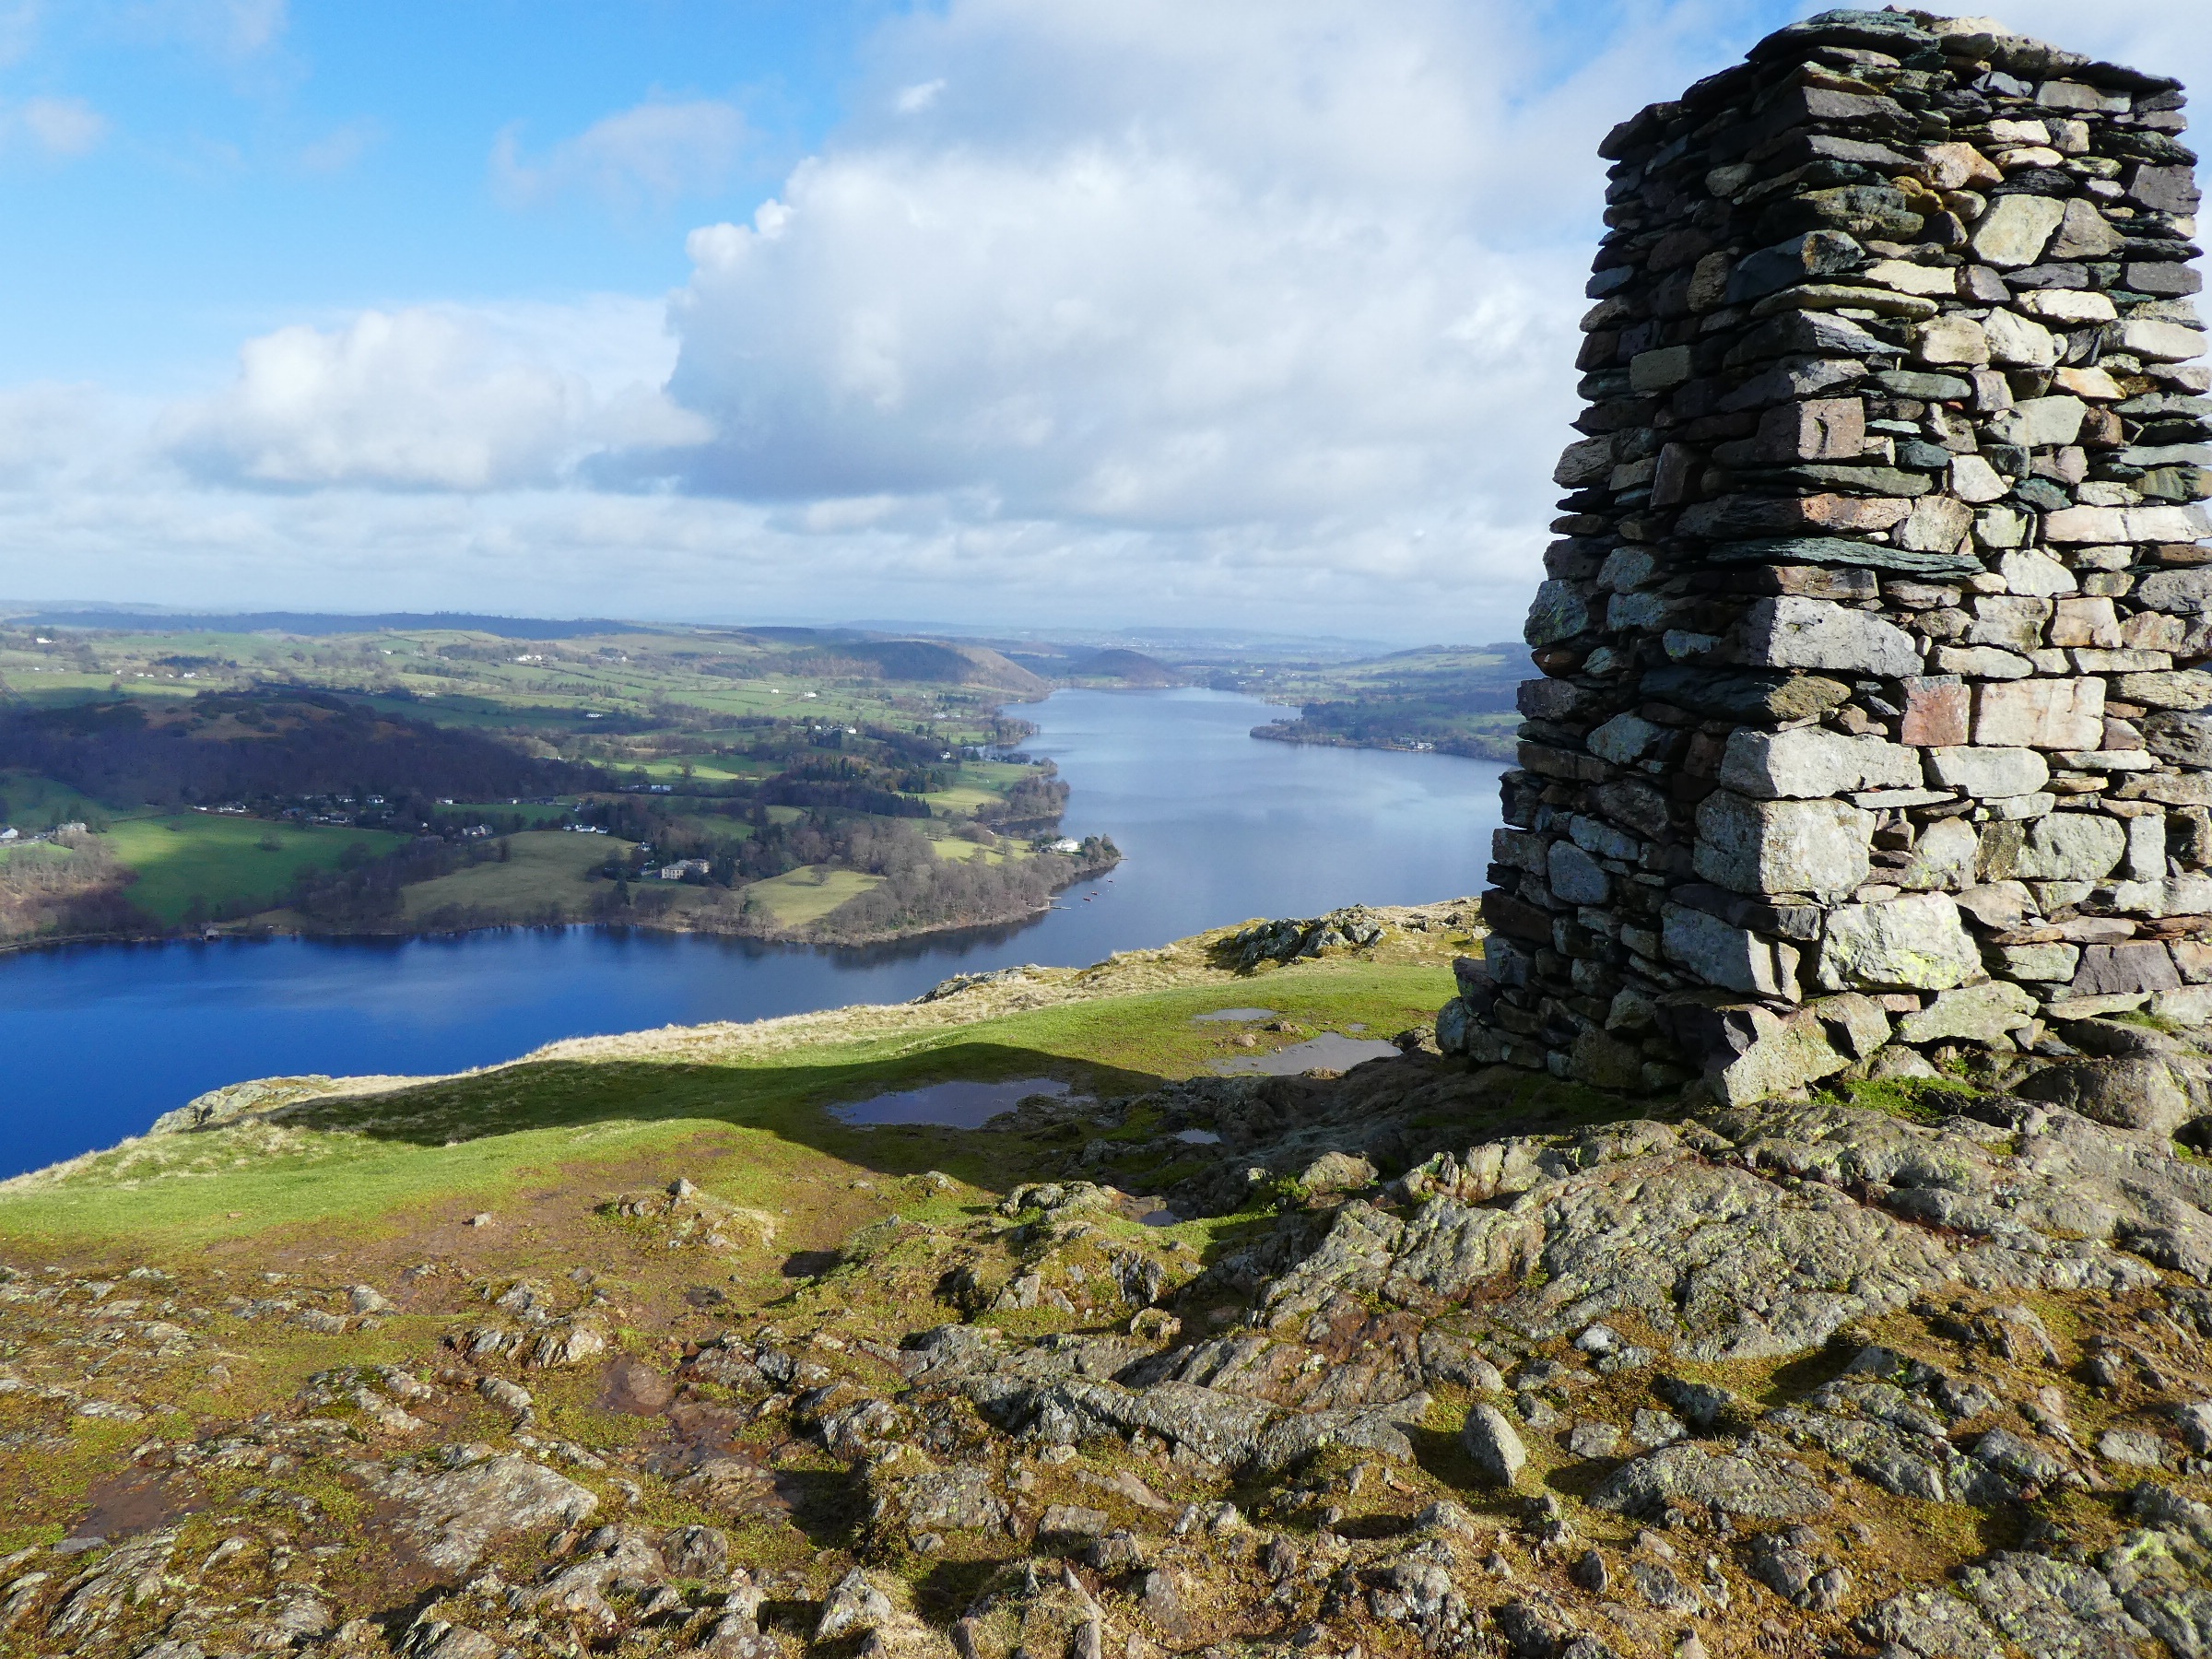
sea, coast, water, rock, mountain, lake, cliff, panoramic, bay, terrain, ridge, freshness, outdoors, uk, cumbria, national, district, clouds, geology, plateau, fell, loch, cape, fells, destinations, ullswater